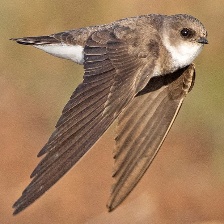
Species: SAND MARTIN
Scientific name: RIPARIA RIPARIA